Romil & Jugal

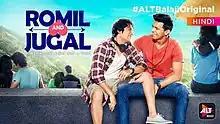

Romil and Jugal is an Indian Hindi web series, produced by Ekta Kapoor for her video on demand platform ALTBalaji. Rajeev Siddhartha and Manraj Singh are the main protagonists of the series. The first debut of Raj Routh as a writer in the Alt Balaji Production includes all the love twist and drama. The series follows two young gay men, and the way the society accept/treat them.